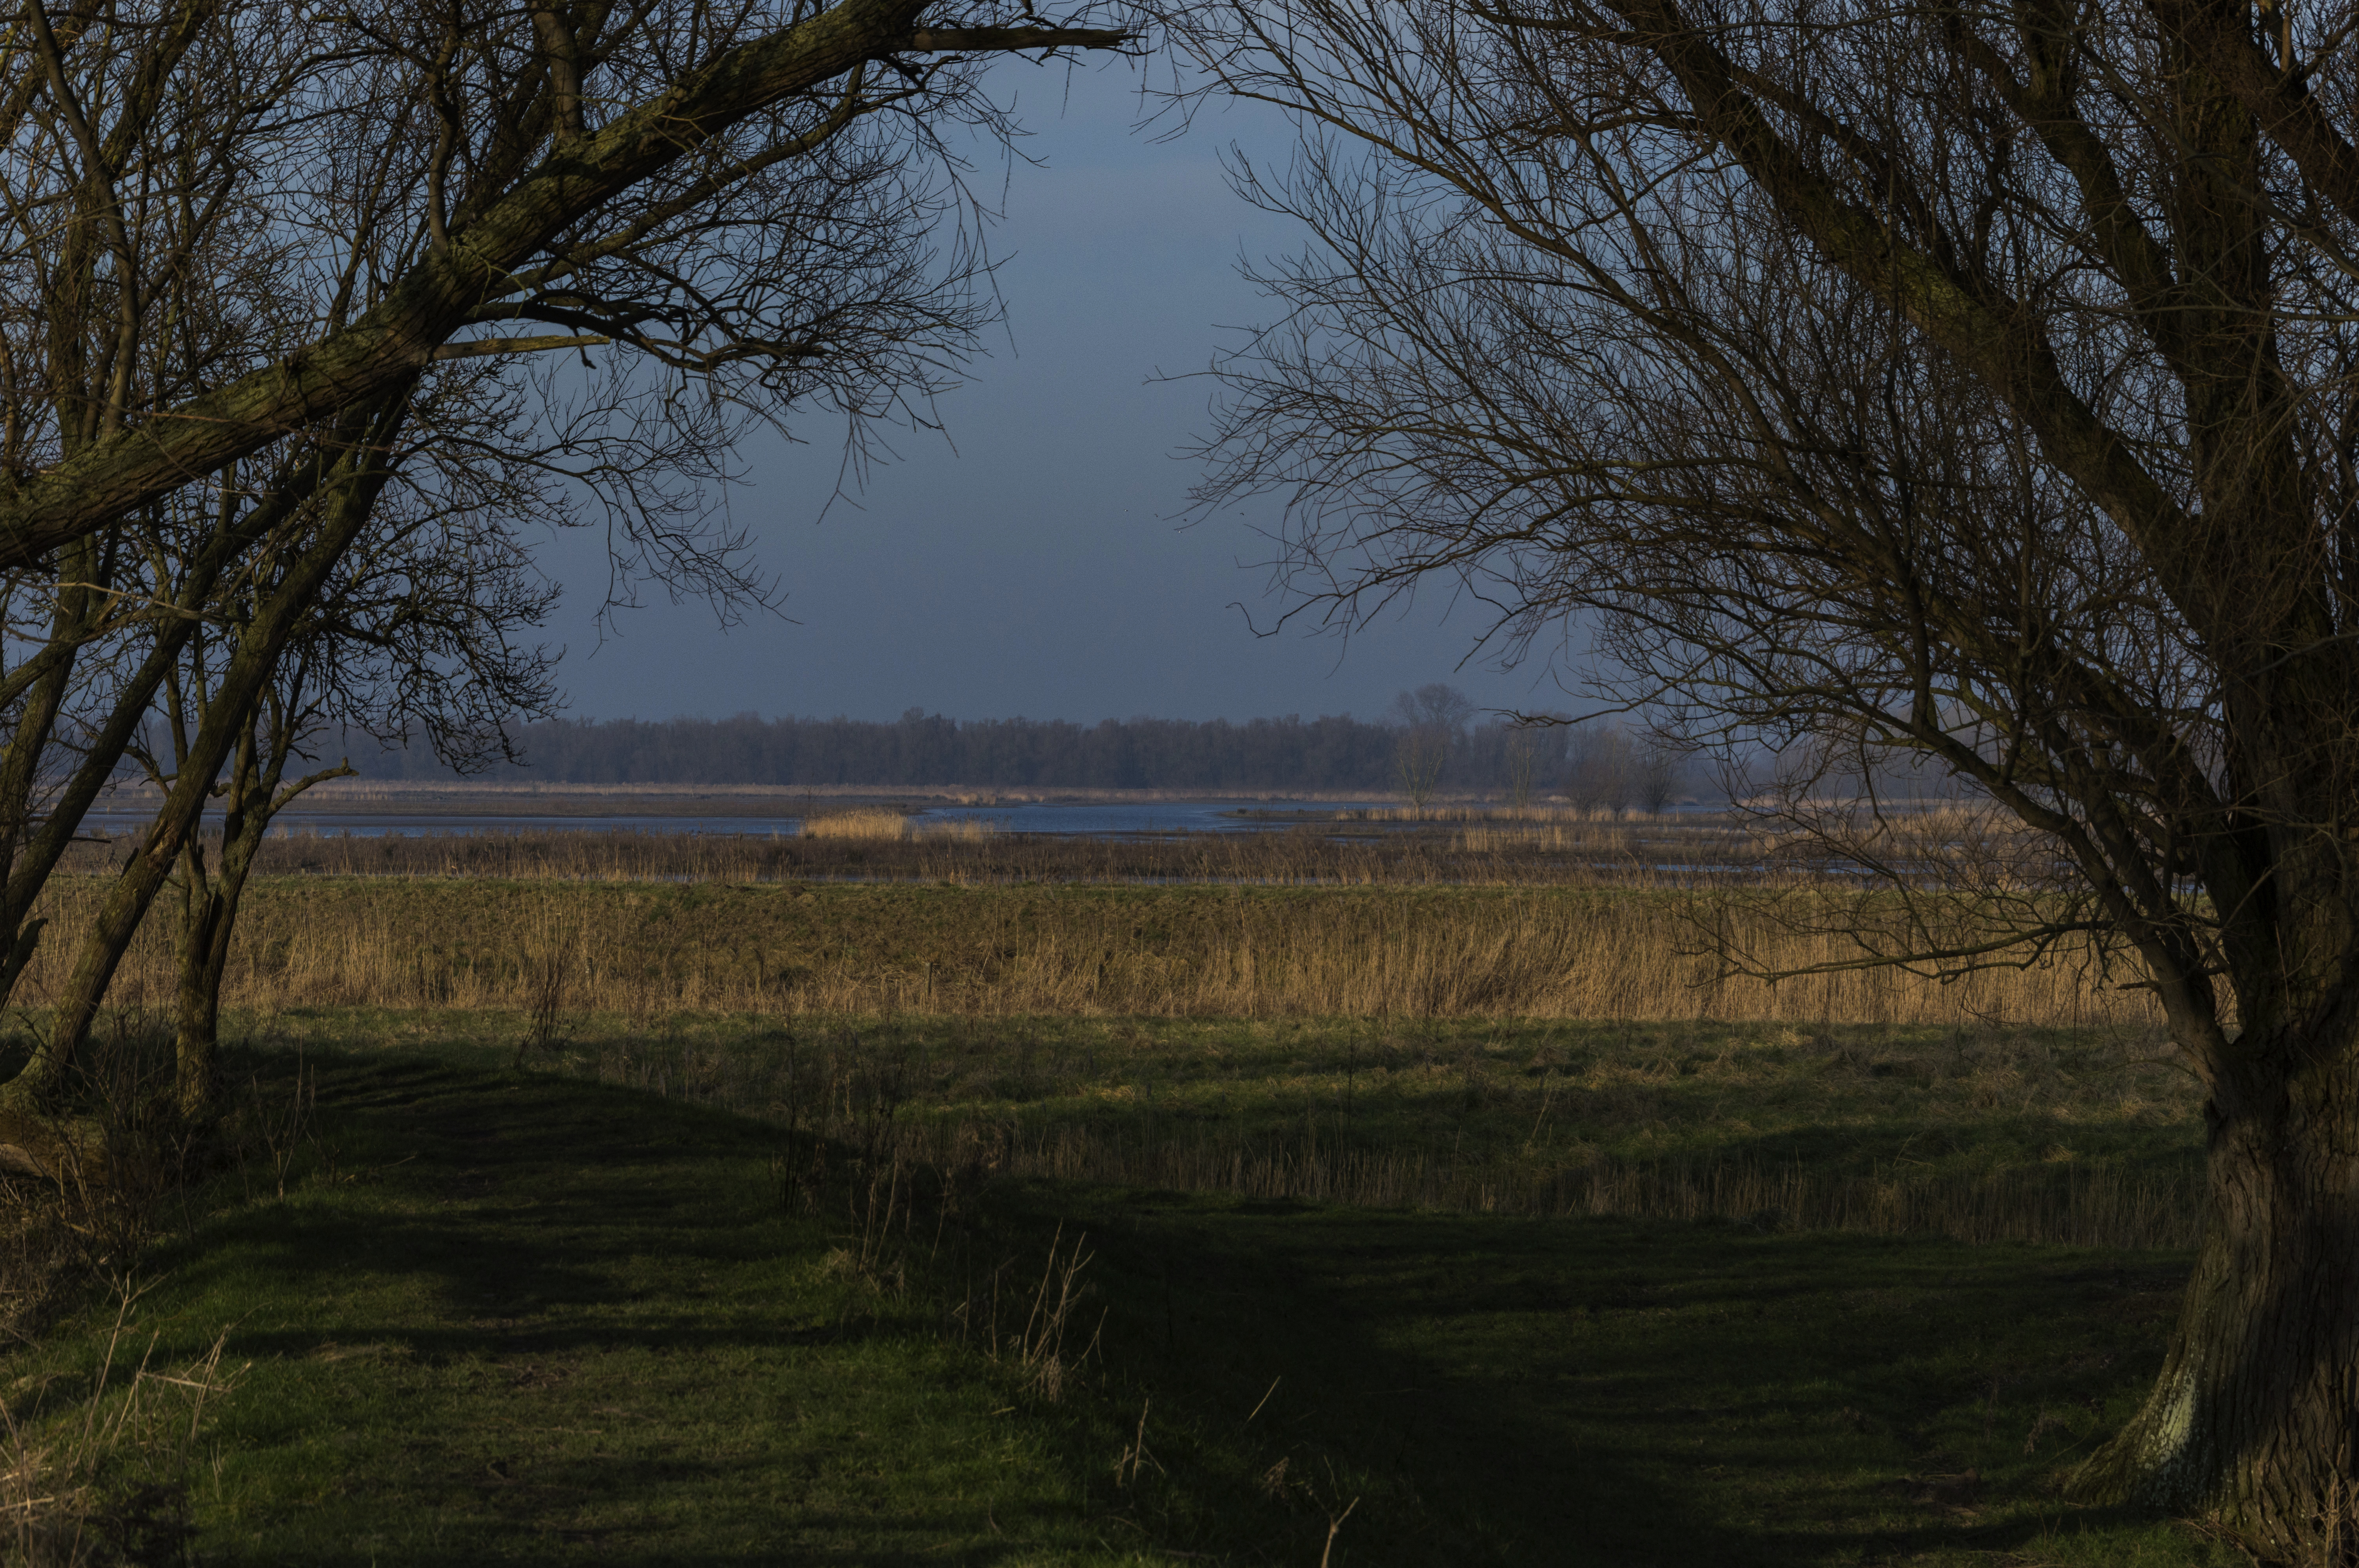
landscape, tree, nature, forest, grass, outdoor, wilderness, plant, mist, field, photography, meadow, prairie, sunlight, morning, leaf, hill, lake, dawn, river, reed, evening, reflection, autumn, frame, nikon, season, trees, nederland, netherlands, zuidholland, willow, outdoorphotography, wetland, woodland, habitat, gras, paulvandevelde, pdvandevelde, padagudaloma, natuurfotografie, dordrecht, biesbosch, landschap, nederlandinfotos, wilgen, hollandse, riet, rural area, natural environment, atmospheric phenomenon, woody plant